Melinda Sordino

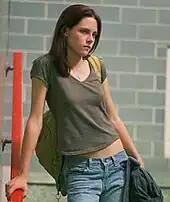
Kristen Stewart as Melinda Sordino.

She is portrayed by Kristen Stewart in the 2004 film adaptation.